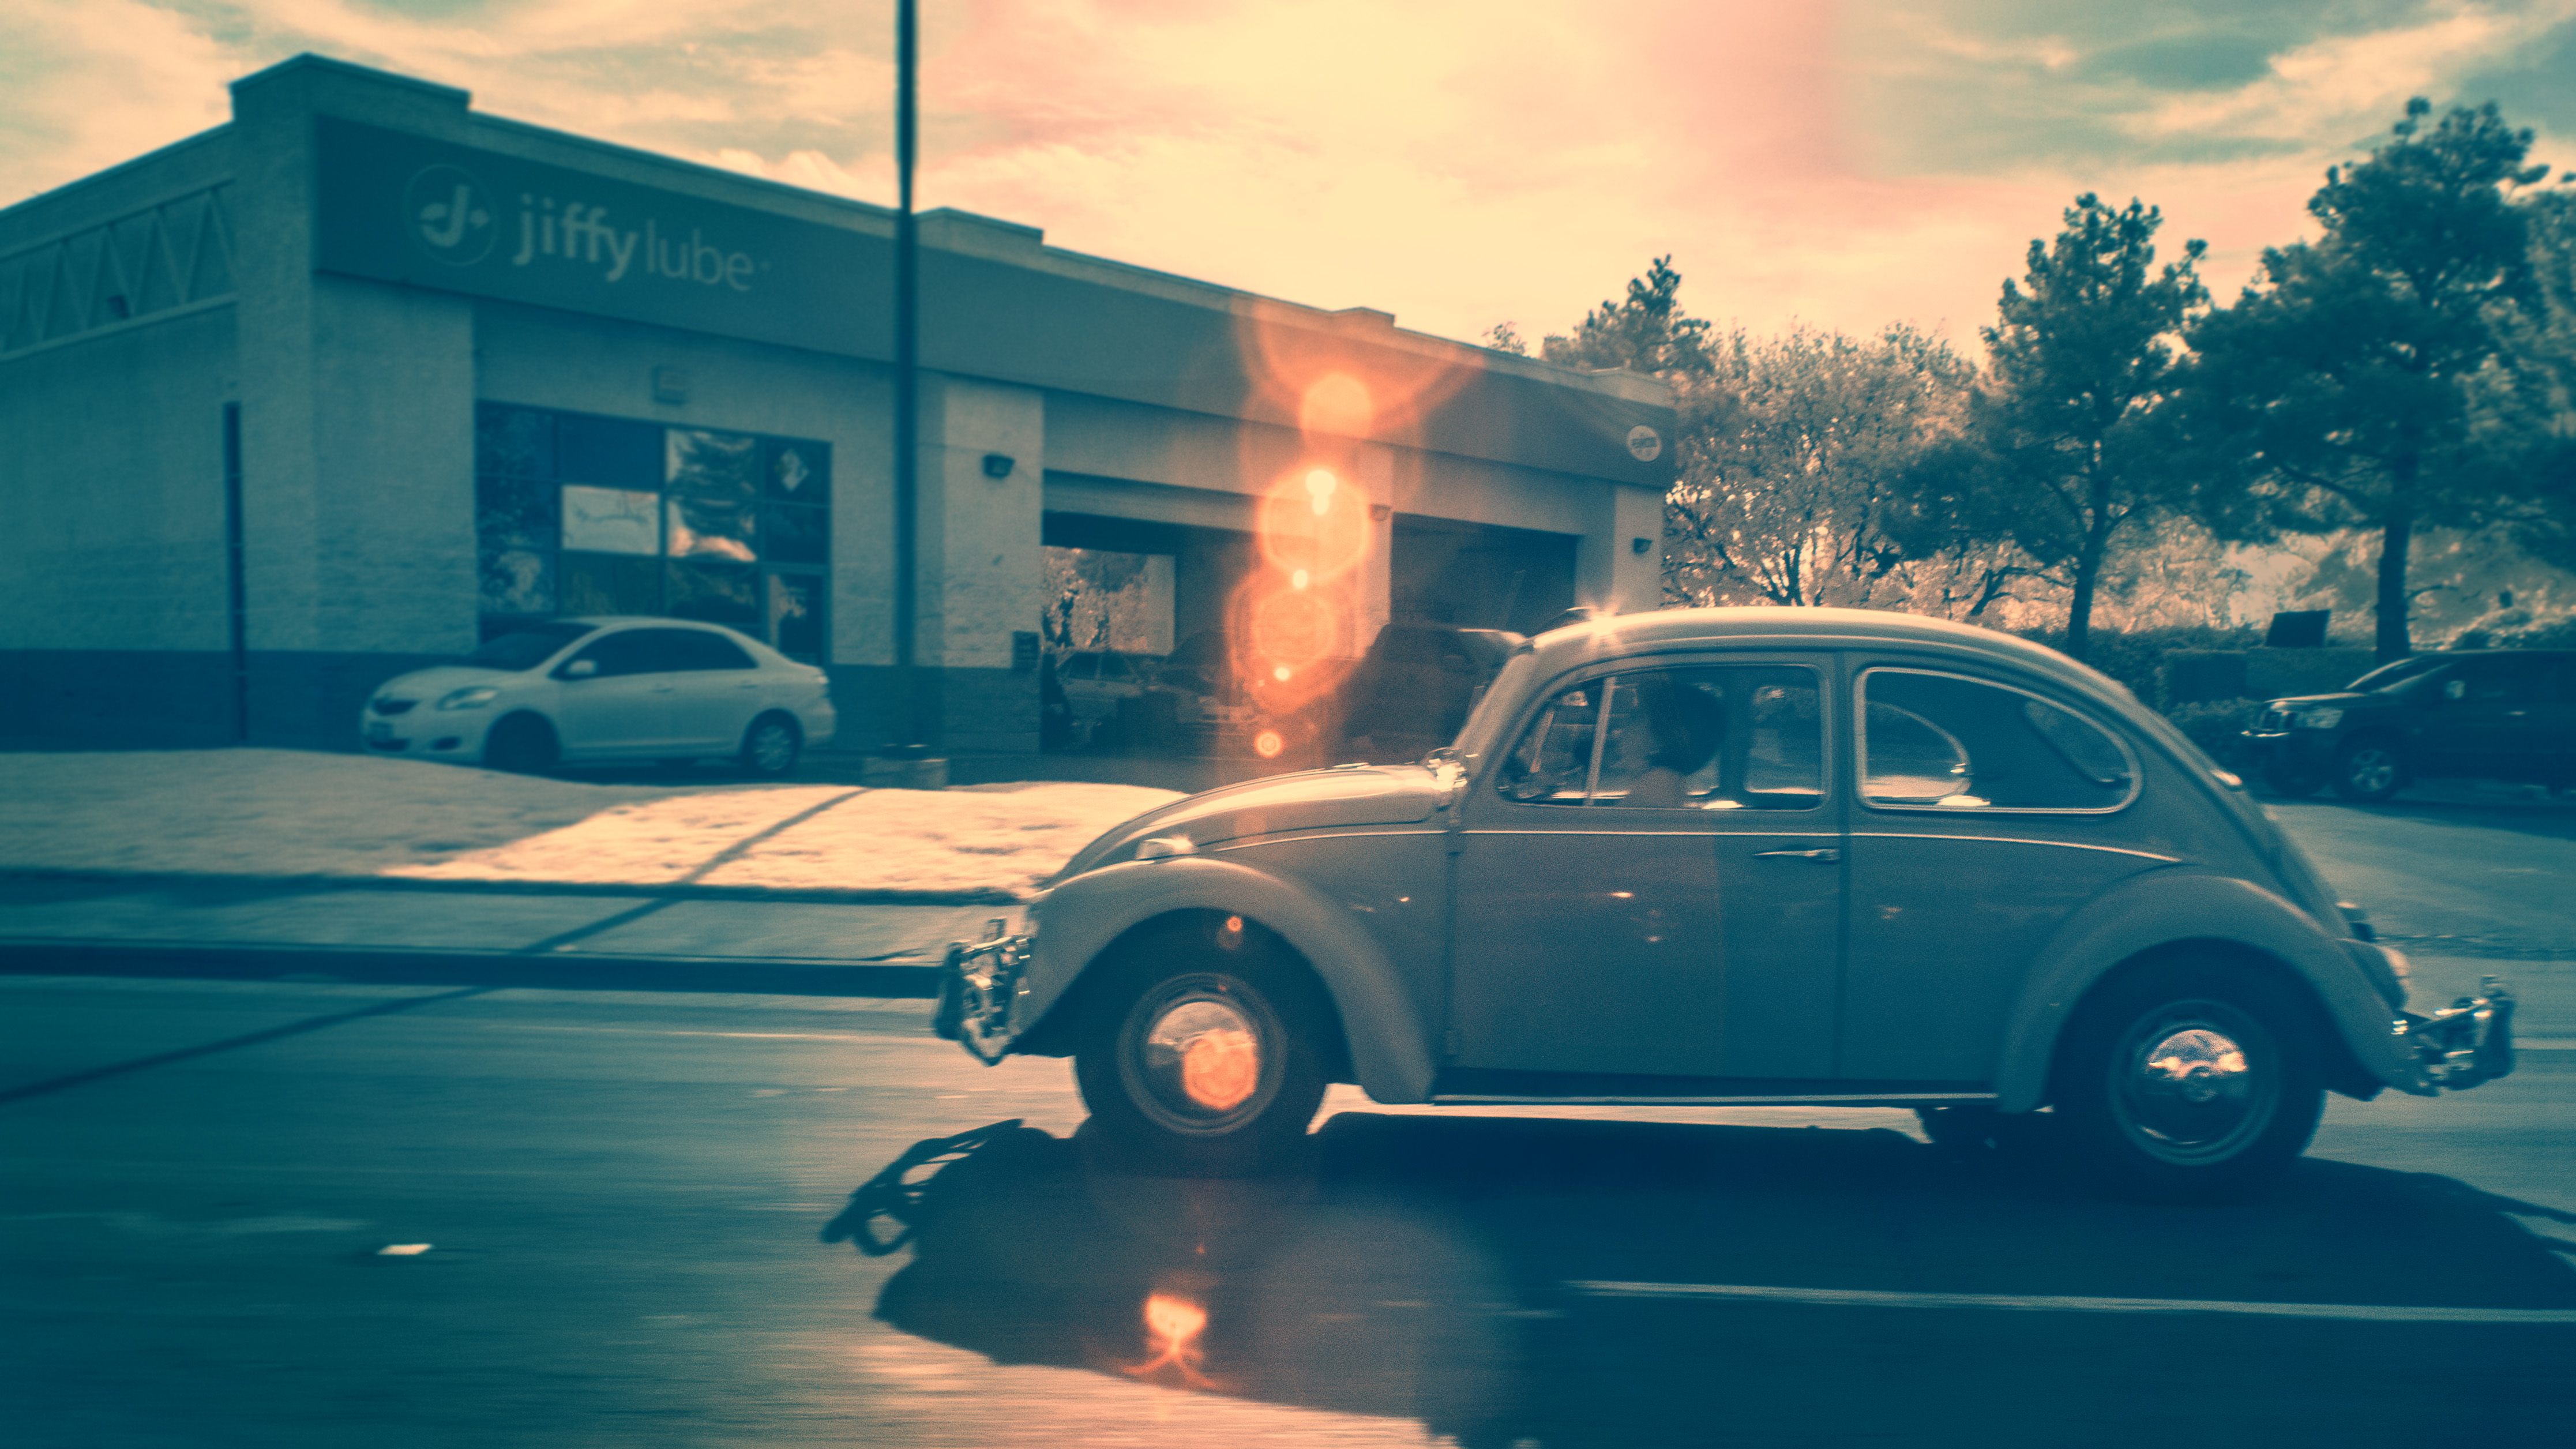
car, vw, volkswagen, vehicle, vintage car, 2014, 365, sacramento, wattavenue, 3652014, 365the2014edition, watt, city car, land vehicle, volkswagen beetle, automobile make, automotive design, subcompact car